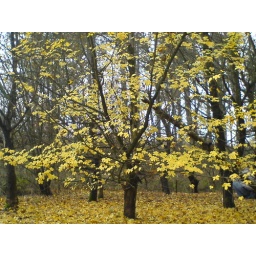
the yellow tree in the middle of the world